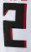
Number: 2